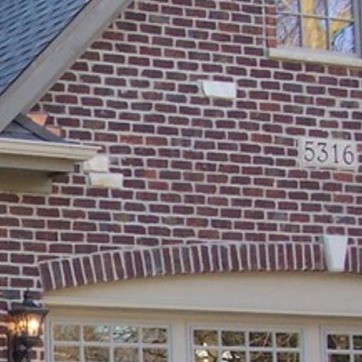
Material: brick